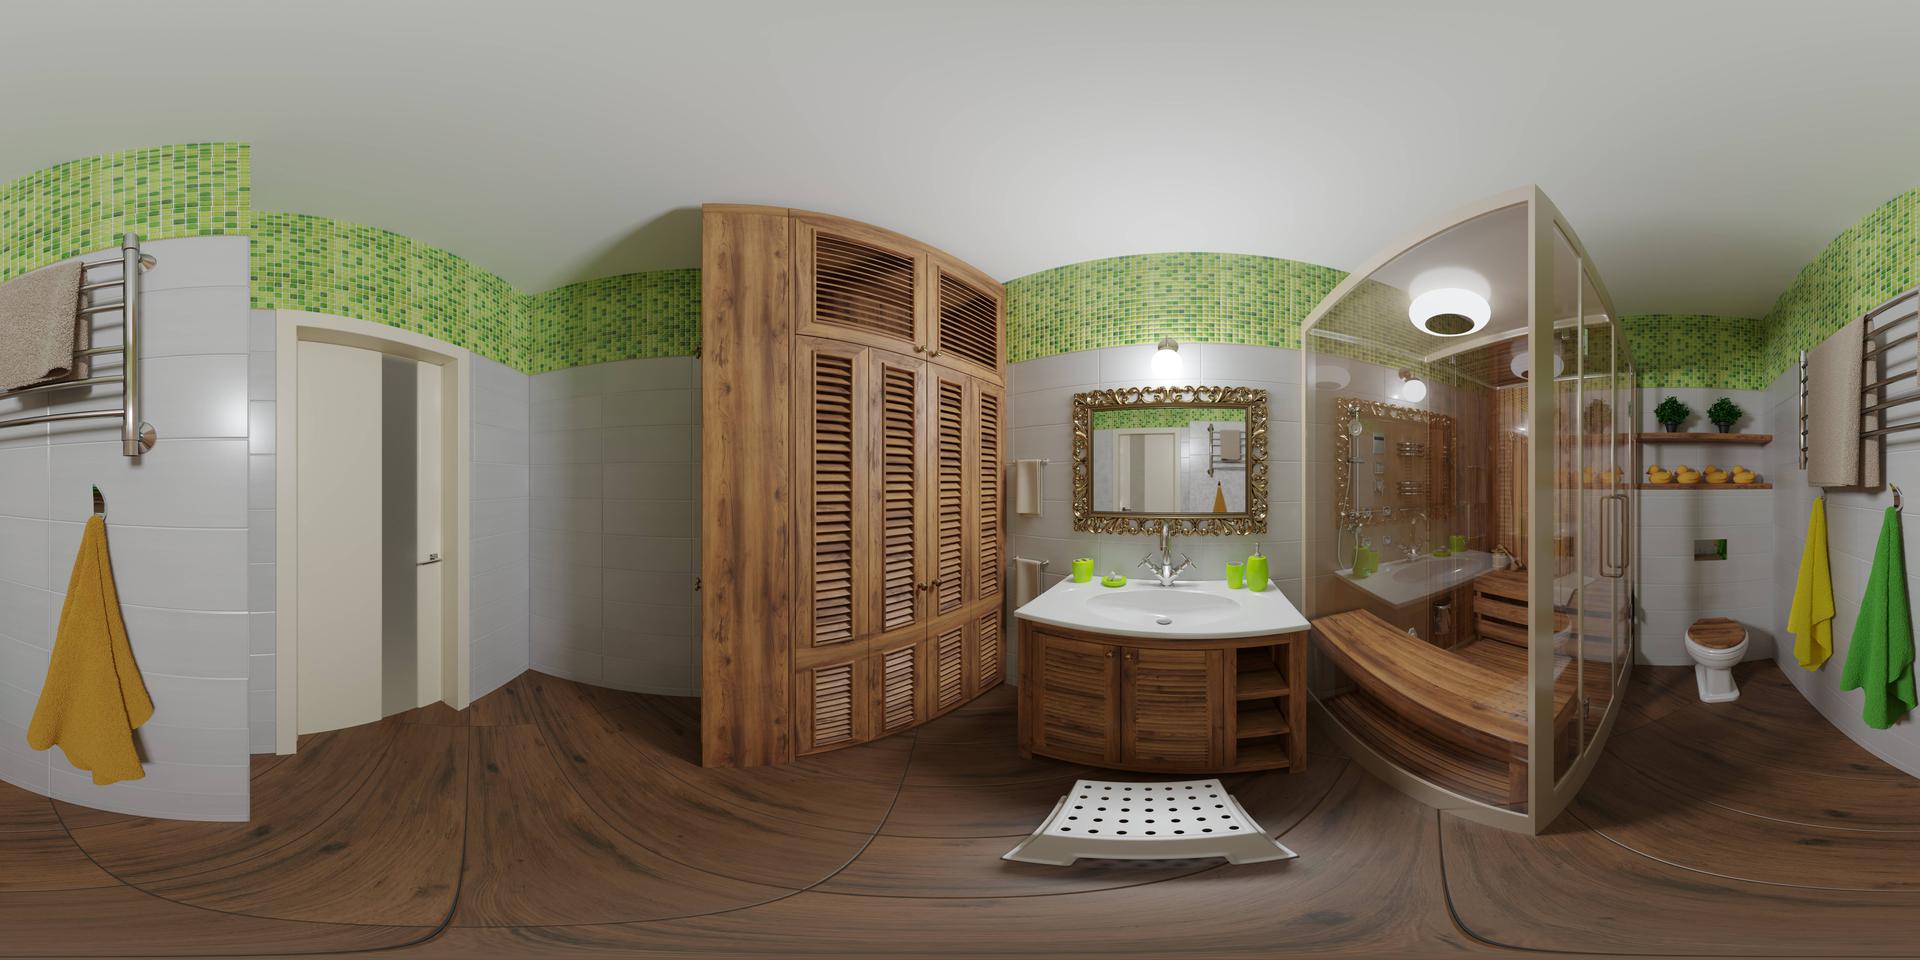
Referred object: Mirror above the sink

Referred object: turn right to find the sink and an ornate mirror

Referred object: the tall wooden cabinet opposite the doorway